Chrysler 1.8, 2.0 & 2.4 engine

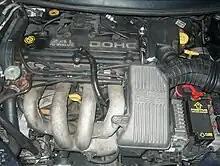
EDZ (N/A) 2.4L DOHC engine

The Naturally Aspirated (N/A) version was used in Chrysler's JA, JX, and JR platform cars from 1995 to 2006 along with the Jeep Liberty from 2002 to 2005 and the Dodge Caravan and Plymouth Voyager from 1996 to 2000. The code for this engine was EDZ. As with some other engines of various architecture used in some Jeeps, EDZs used in the Liberty carried Chrysler's PowerTech name.